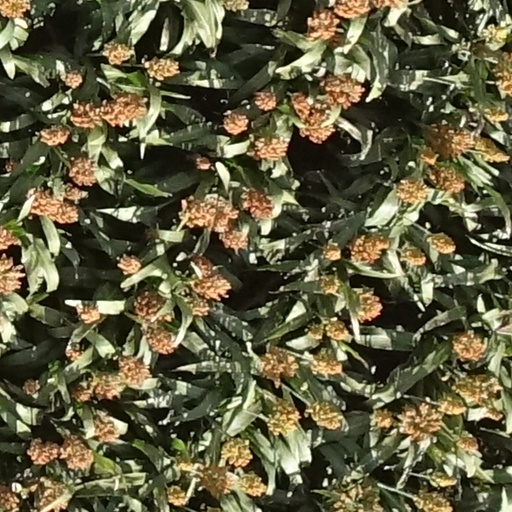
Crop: sorghum